Quarto Oggiaro

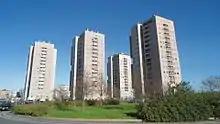
EuroMilano towers as seen from the roundabout of Via Palizzi

A remarkable refurbishment project regards the area of the former Fina refinery, along Via Castellammare. The EuroMilano company, entrusted a project to the British designer Diana Armstrong Bell and in the late 90s and early 2000s, has enhanced an area of over , creating a new fine residential district. The new estate overlooks Via Eritrea with 6 towers of 15 floors, while lower buildings were built beside Via Carlo Perini. Almost half of the area, 200,000 sqm, has become a park named after the activist and MP Franco Verga, located among the railway, the new residential complex and Via Dante Chiasserini.